David Lionel Goldsmid-Stern-Salomons

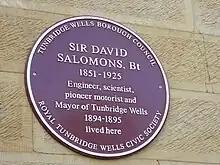
David Lionel Goldsmid-Stern-Salomons blue plaque

His home north of Tunbridge Wells, Broomhill, is preserved as the Salomons Museum. It is also a part of Markerstudy Group, and is a centre for postgraduate training, research and consultancy.